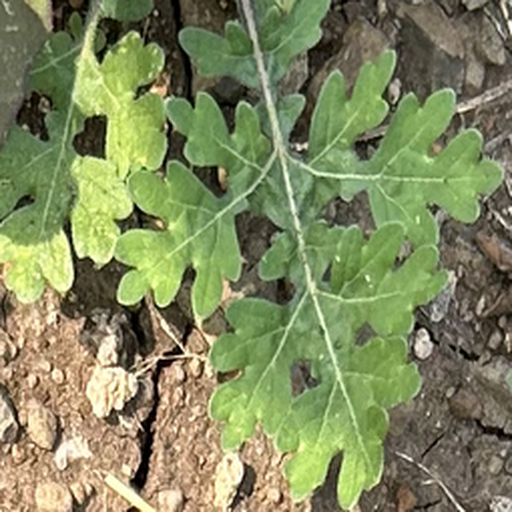
Weed species: Gajar_gavat_(Parthenium hysterophorus)